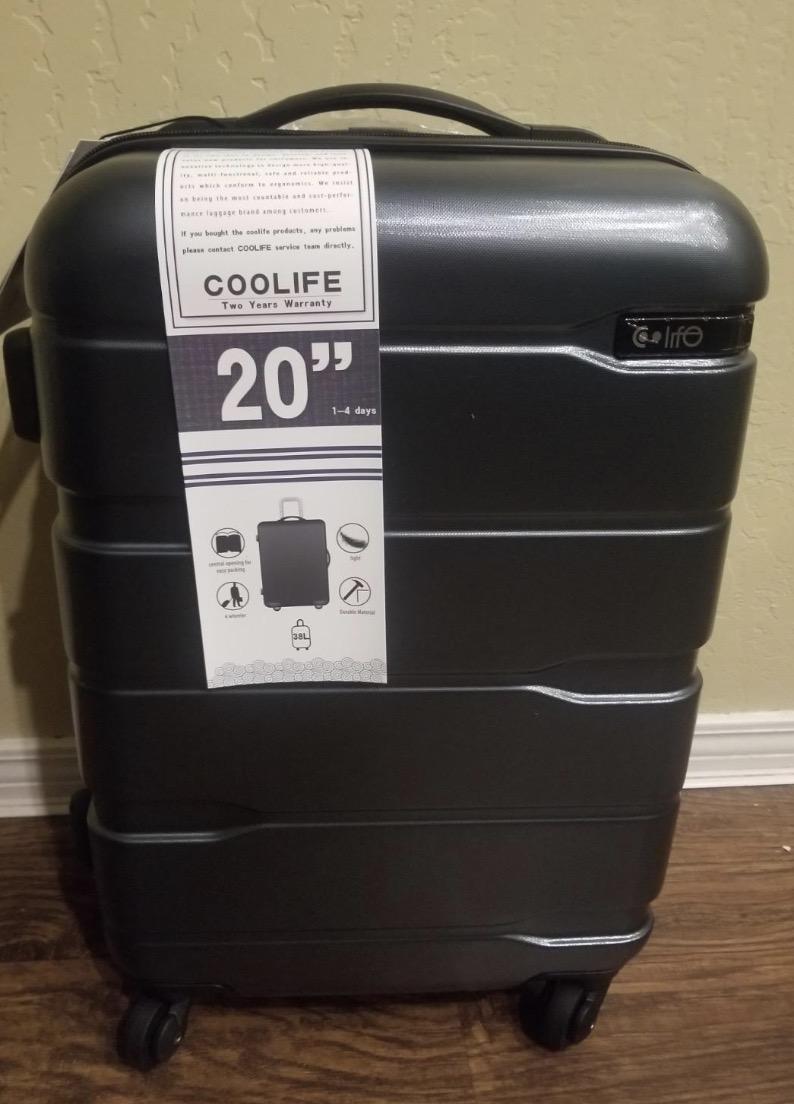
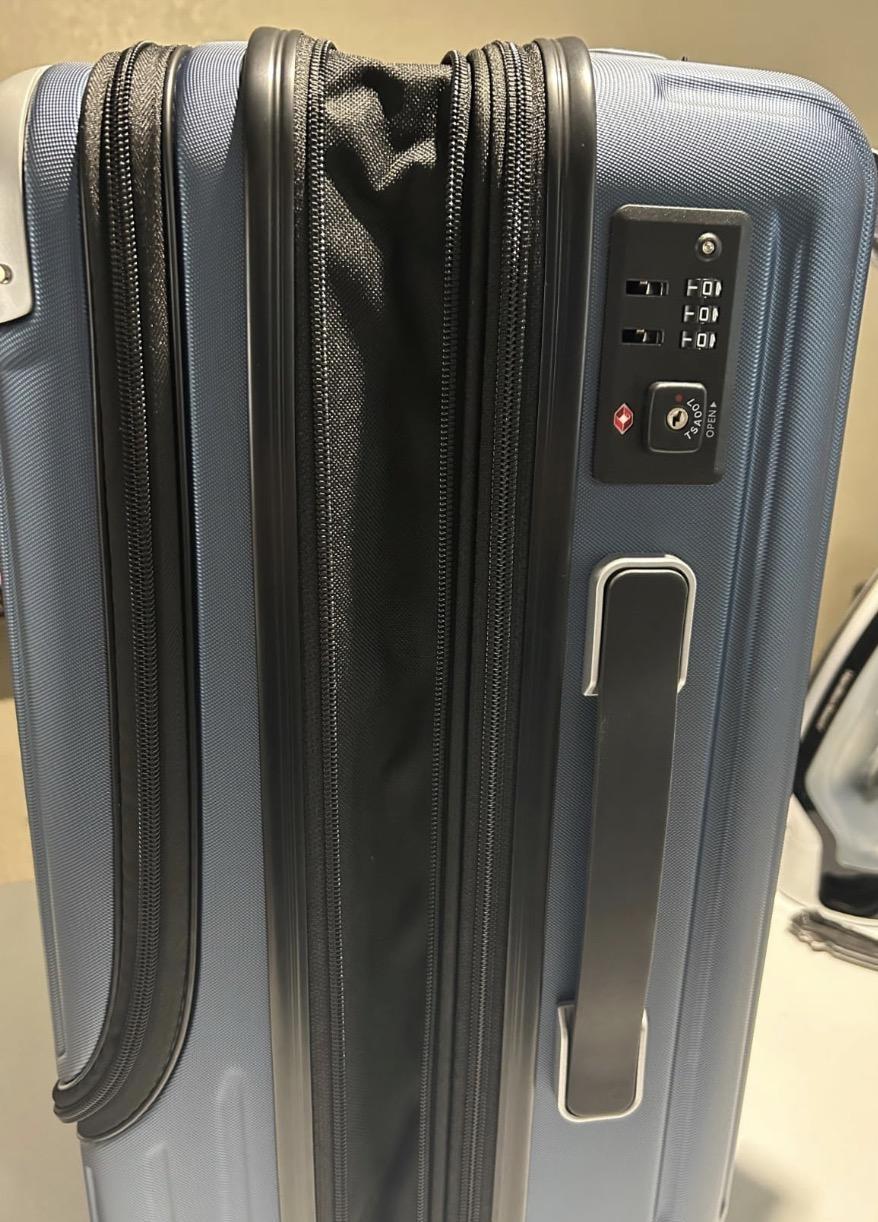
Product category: items_tea
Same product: no